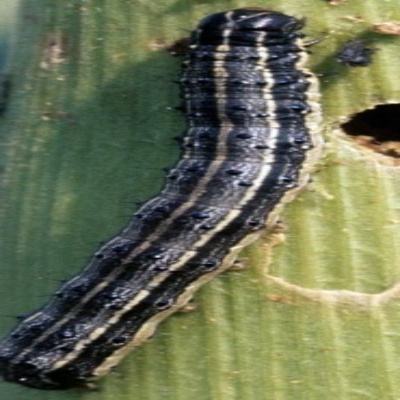
Crop: Maize
Condition: fall armyworm